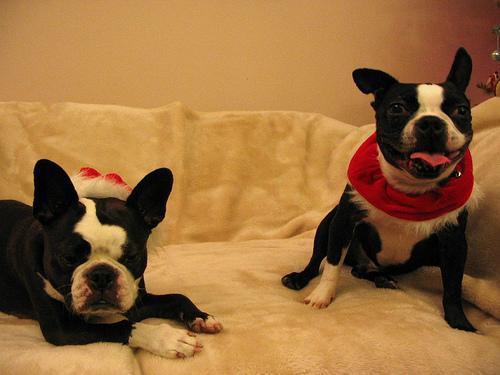
Boston_bull